The Love Expert

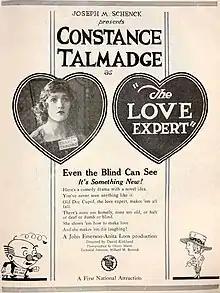
Advertisement

The Love Expert is a surviving 1920 American silent romantic comedy film directed by David Kirkland and produced by and starring Constance Talmadge. It was an early distribution release by the First National Exhibitor's Company.